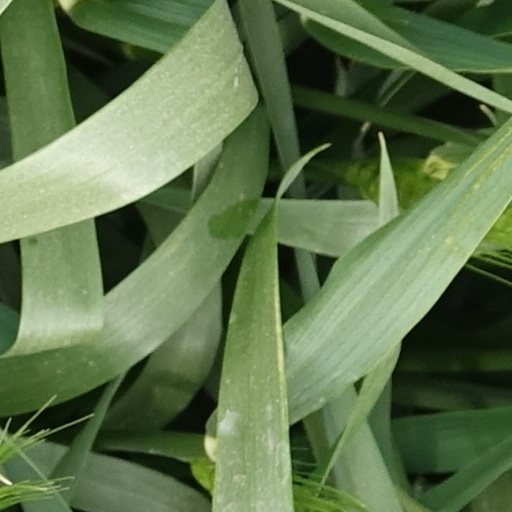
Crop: wheat